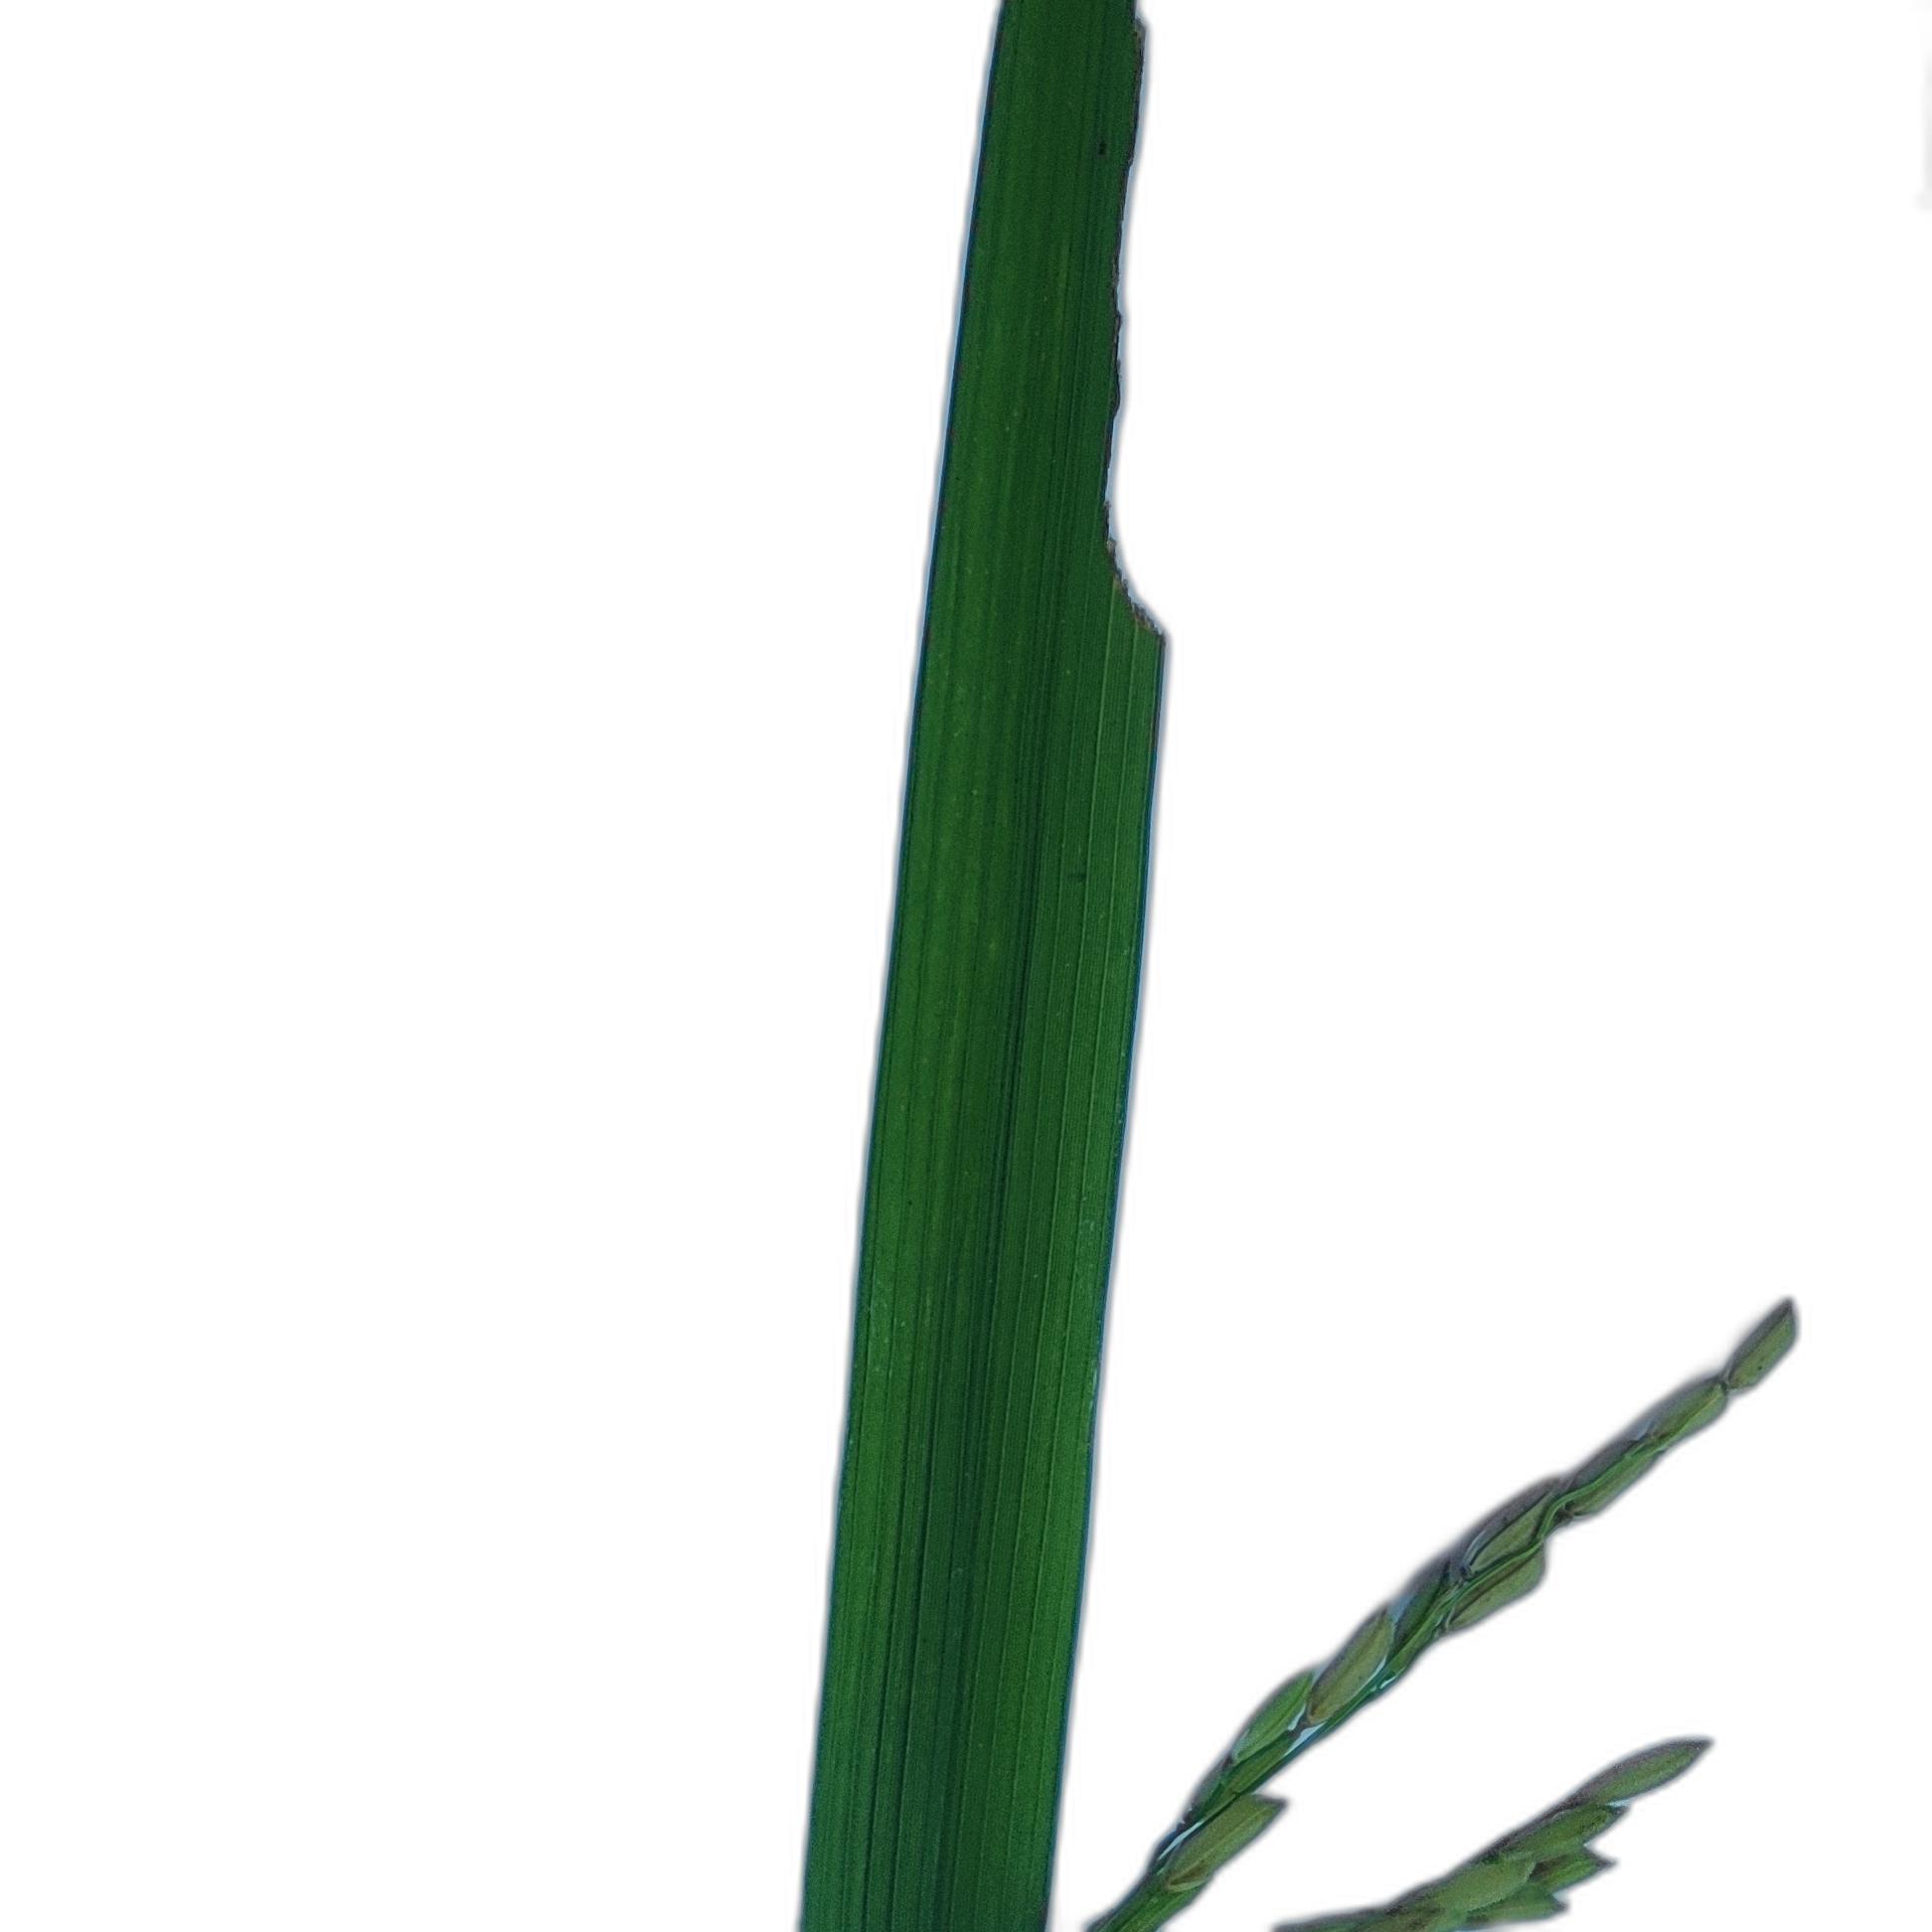
Label: Insect